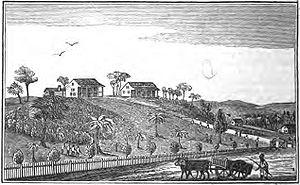
Le cap des Palmes est un promontoire qui s'avance dans l'océan Atlantique à l'extrême sud du Liberia, en Afrique de l'Ouest. Le cap proprement dit se compose d'une petite péninsule rocheuse longue de 1,2 kilomètre, reliée au continent par un isthme sableux. Il marque la limite occidentale du golfe de Guinée, selon l’Organisation hydrographique internationale.